Cervelliere

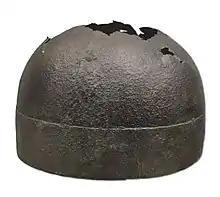
Early cervelliere (11–12th century)

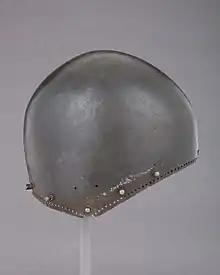
Late cervelliere (14th century), also included as early form of bascinet

A cervelliere (cervelière, cervelliera; , , ", ") is a hemispherical, close-fitting skull cap of steel or iron. It was worn as a helmet during the medieval period and a version known as a "secret" was worn under felt hats during the Wars of the Three Kingdoms in the early modern period.